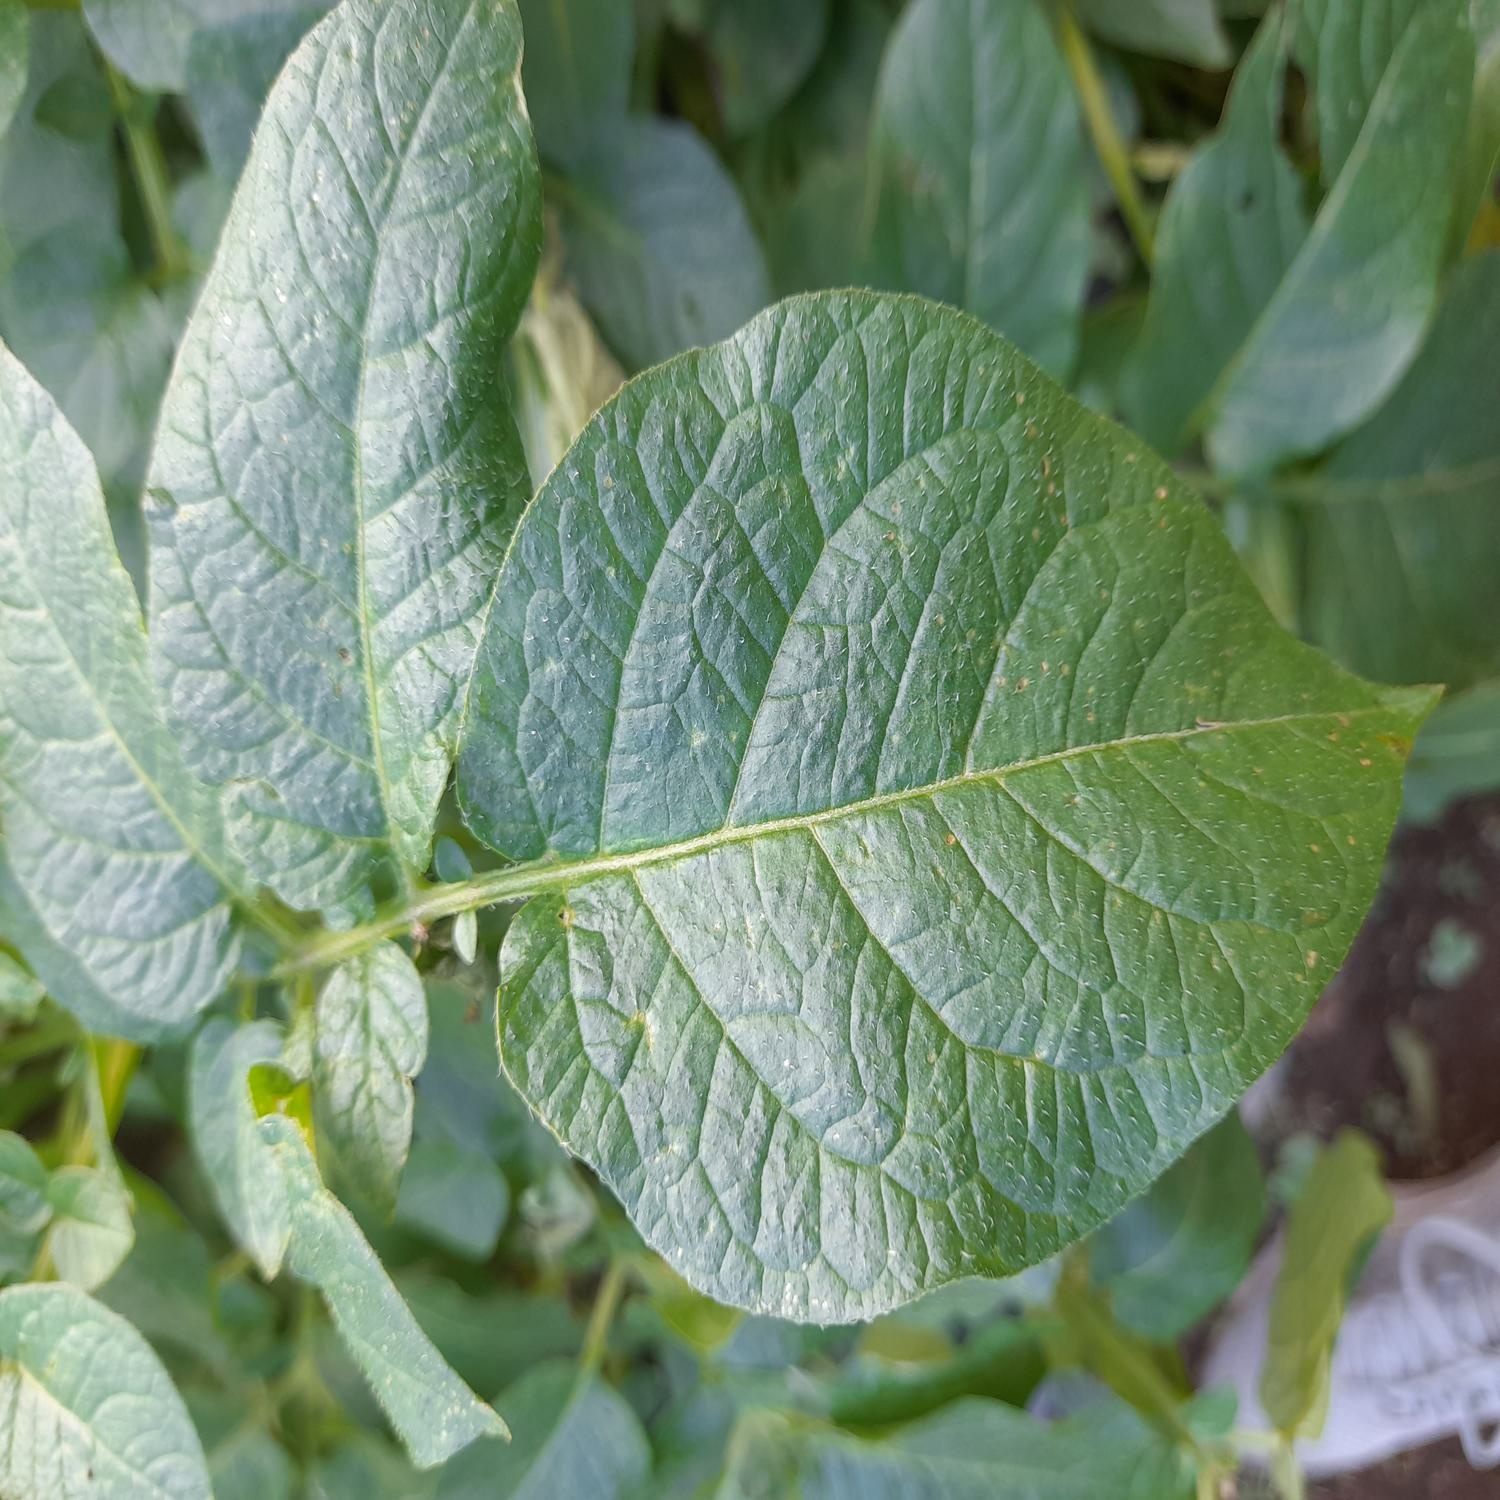
Etiqueta: Virus